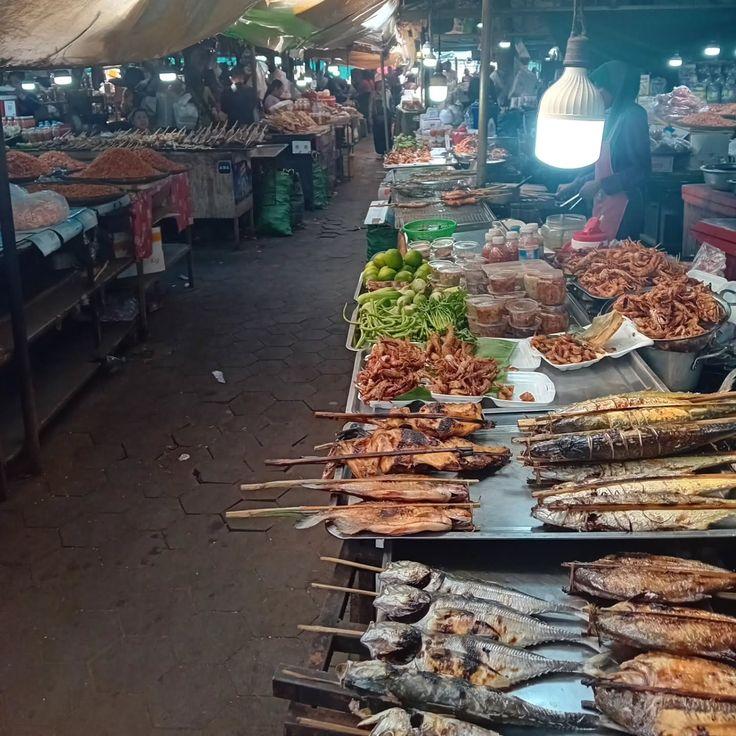
Sokoni mnapo vitu tofauti tofauti kama vile samaki, kama vile kuna taa ambayo inamulika vyakula, pia vilevile kunayo majani, kunayo matunda na vyakula vingine.